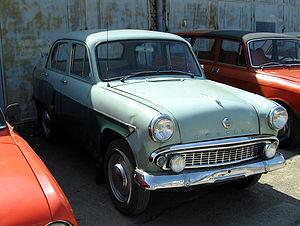
AZLK ou Moskvitch est une entreprise russe de construction automobile. Au fil des années, elle porta plusieurs noms : KIM, MZMA, AZLK, et Moskvitch. Elle produisit des voitures des années 1930 jusqu'en 2001. Avec les Lada et les IZh, les Moskvitch furent les représentantes du « style soviétique » automobile.